Family Ties (novel)

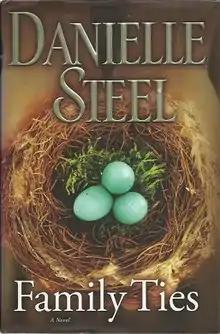
First edition

Family Ties is a novel by Danielle Steel, published by Delacorte Press in June 2010. The book is Steel's eighty first novel.